Michelham Priory

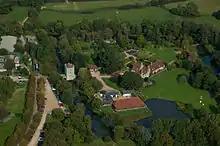
Aerial view of Michelham Priory. Barbican tower (centre left), dovecot (centre), refectory (centre right), watermill (bottom left) and barn (bottom centre)

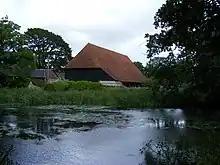

The barn was built between 1587 and 1610. It is on a timber frame clad with tarred weatherboards. The arched queen post roof is covered with pegtiles. The barn is Grade II listed, and currently serves as a function and meeting room.